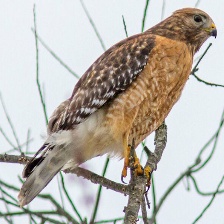
Species: RED SHOULDERED HAWK
Scientific name: BUTEO LINEATUS